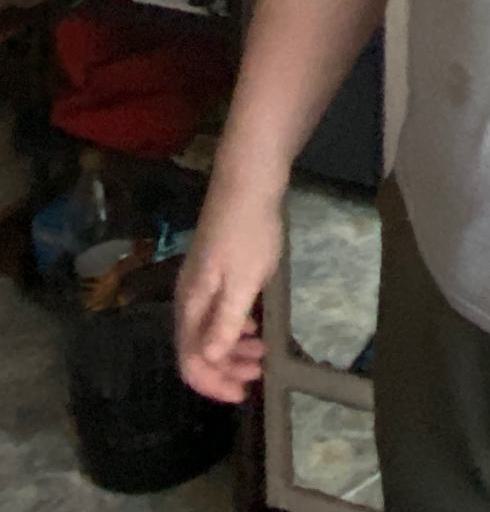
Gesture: no_gesture